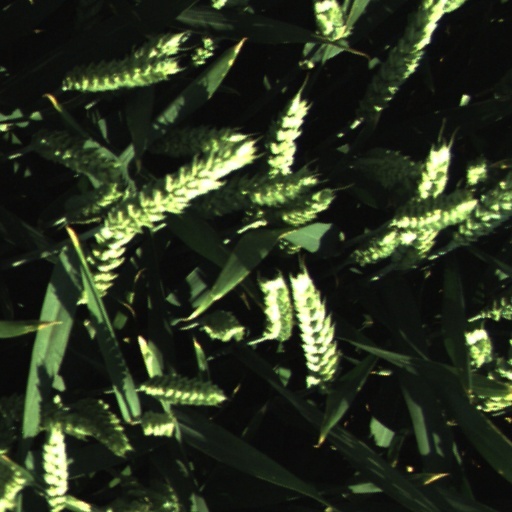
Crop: wheat